Adam Wilhelm Moltke

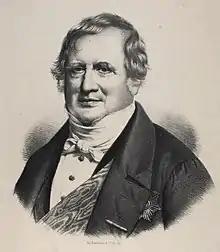
Early 1830s painting of Adam Wilhelm Moltke

Adam Wilhelm Moltke, 3rd Count of Bregentved (25 August 178515 February 1864) was a Danish nobleman, landowner, civil servant and politician, who in 1848–1852 was the first Prime Minister of Denmark under the new constitutional monarchy outlined in 1848 and signed as the Danish Constitution on 5 June 1849 by Frederick VII of Denmark.